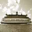
Label: ship